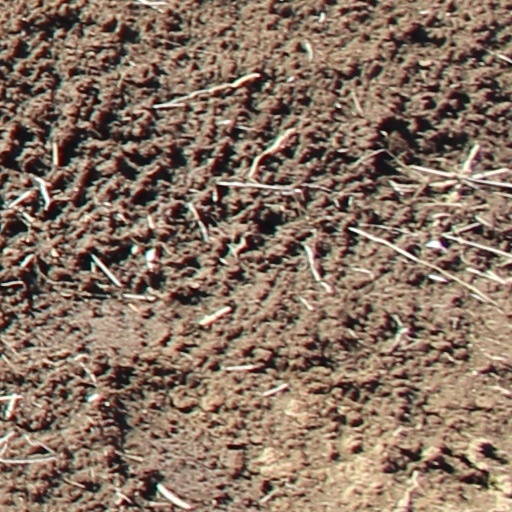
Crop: wheat